Portable oxygen concentrator

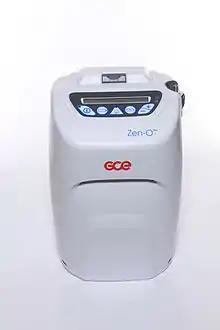
A Zen-O portable oxygen concentrator; it is capable of pulse and continuous flow operation

POCs operate on the same principle as a home concentrator, pressure swing adsorption. The basic set up of a POC is a miniaturized air compressor, a cylinder filled containing the sieve, a pressure equalizing reservoir and valves and tubes.